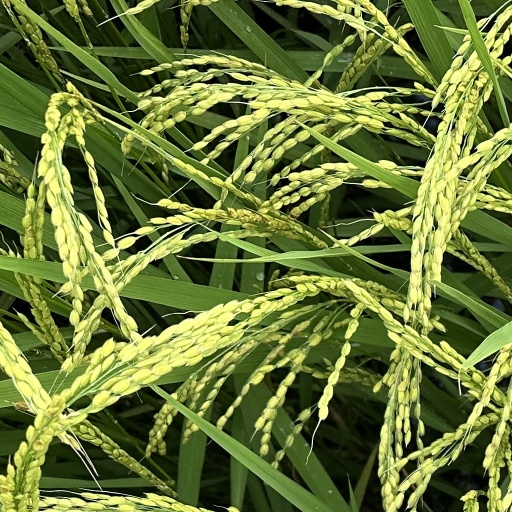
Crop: rice